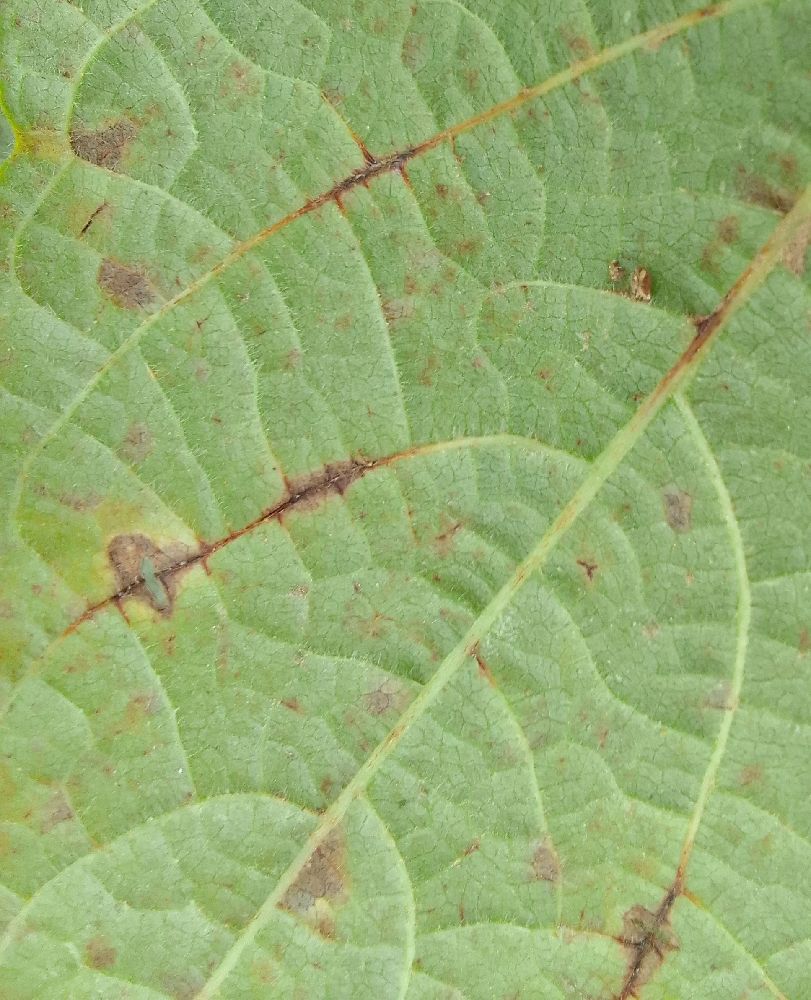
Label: anthracnose